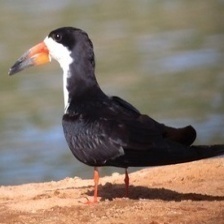
Species: BLACK SKIMMER
Scientific name: RYNCHOPS NIGER